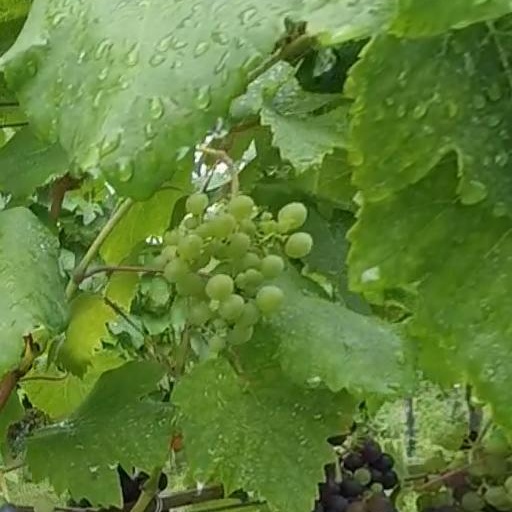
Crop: grape